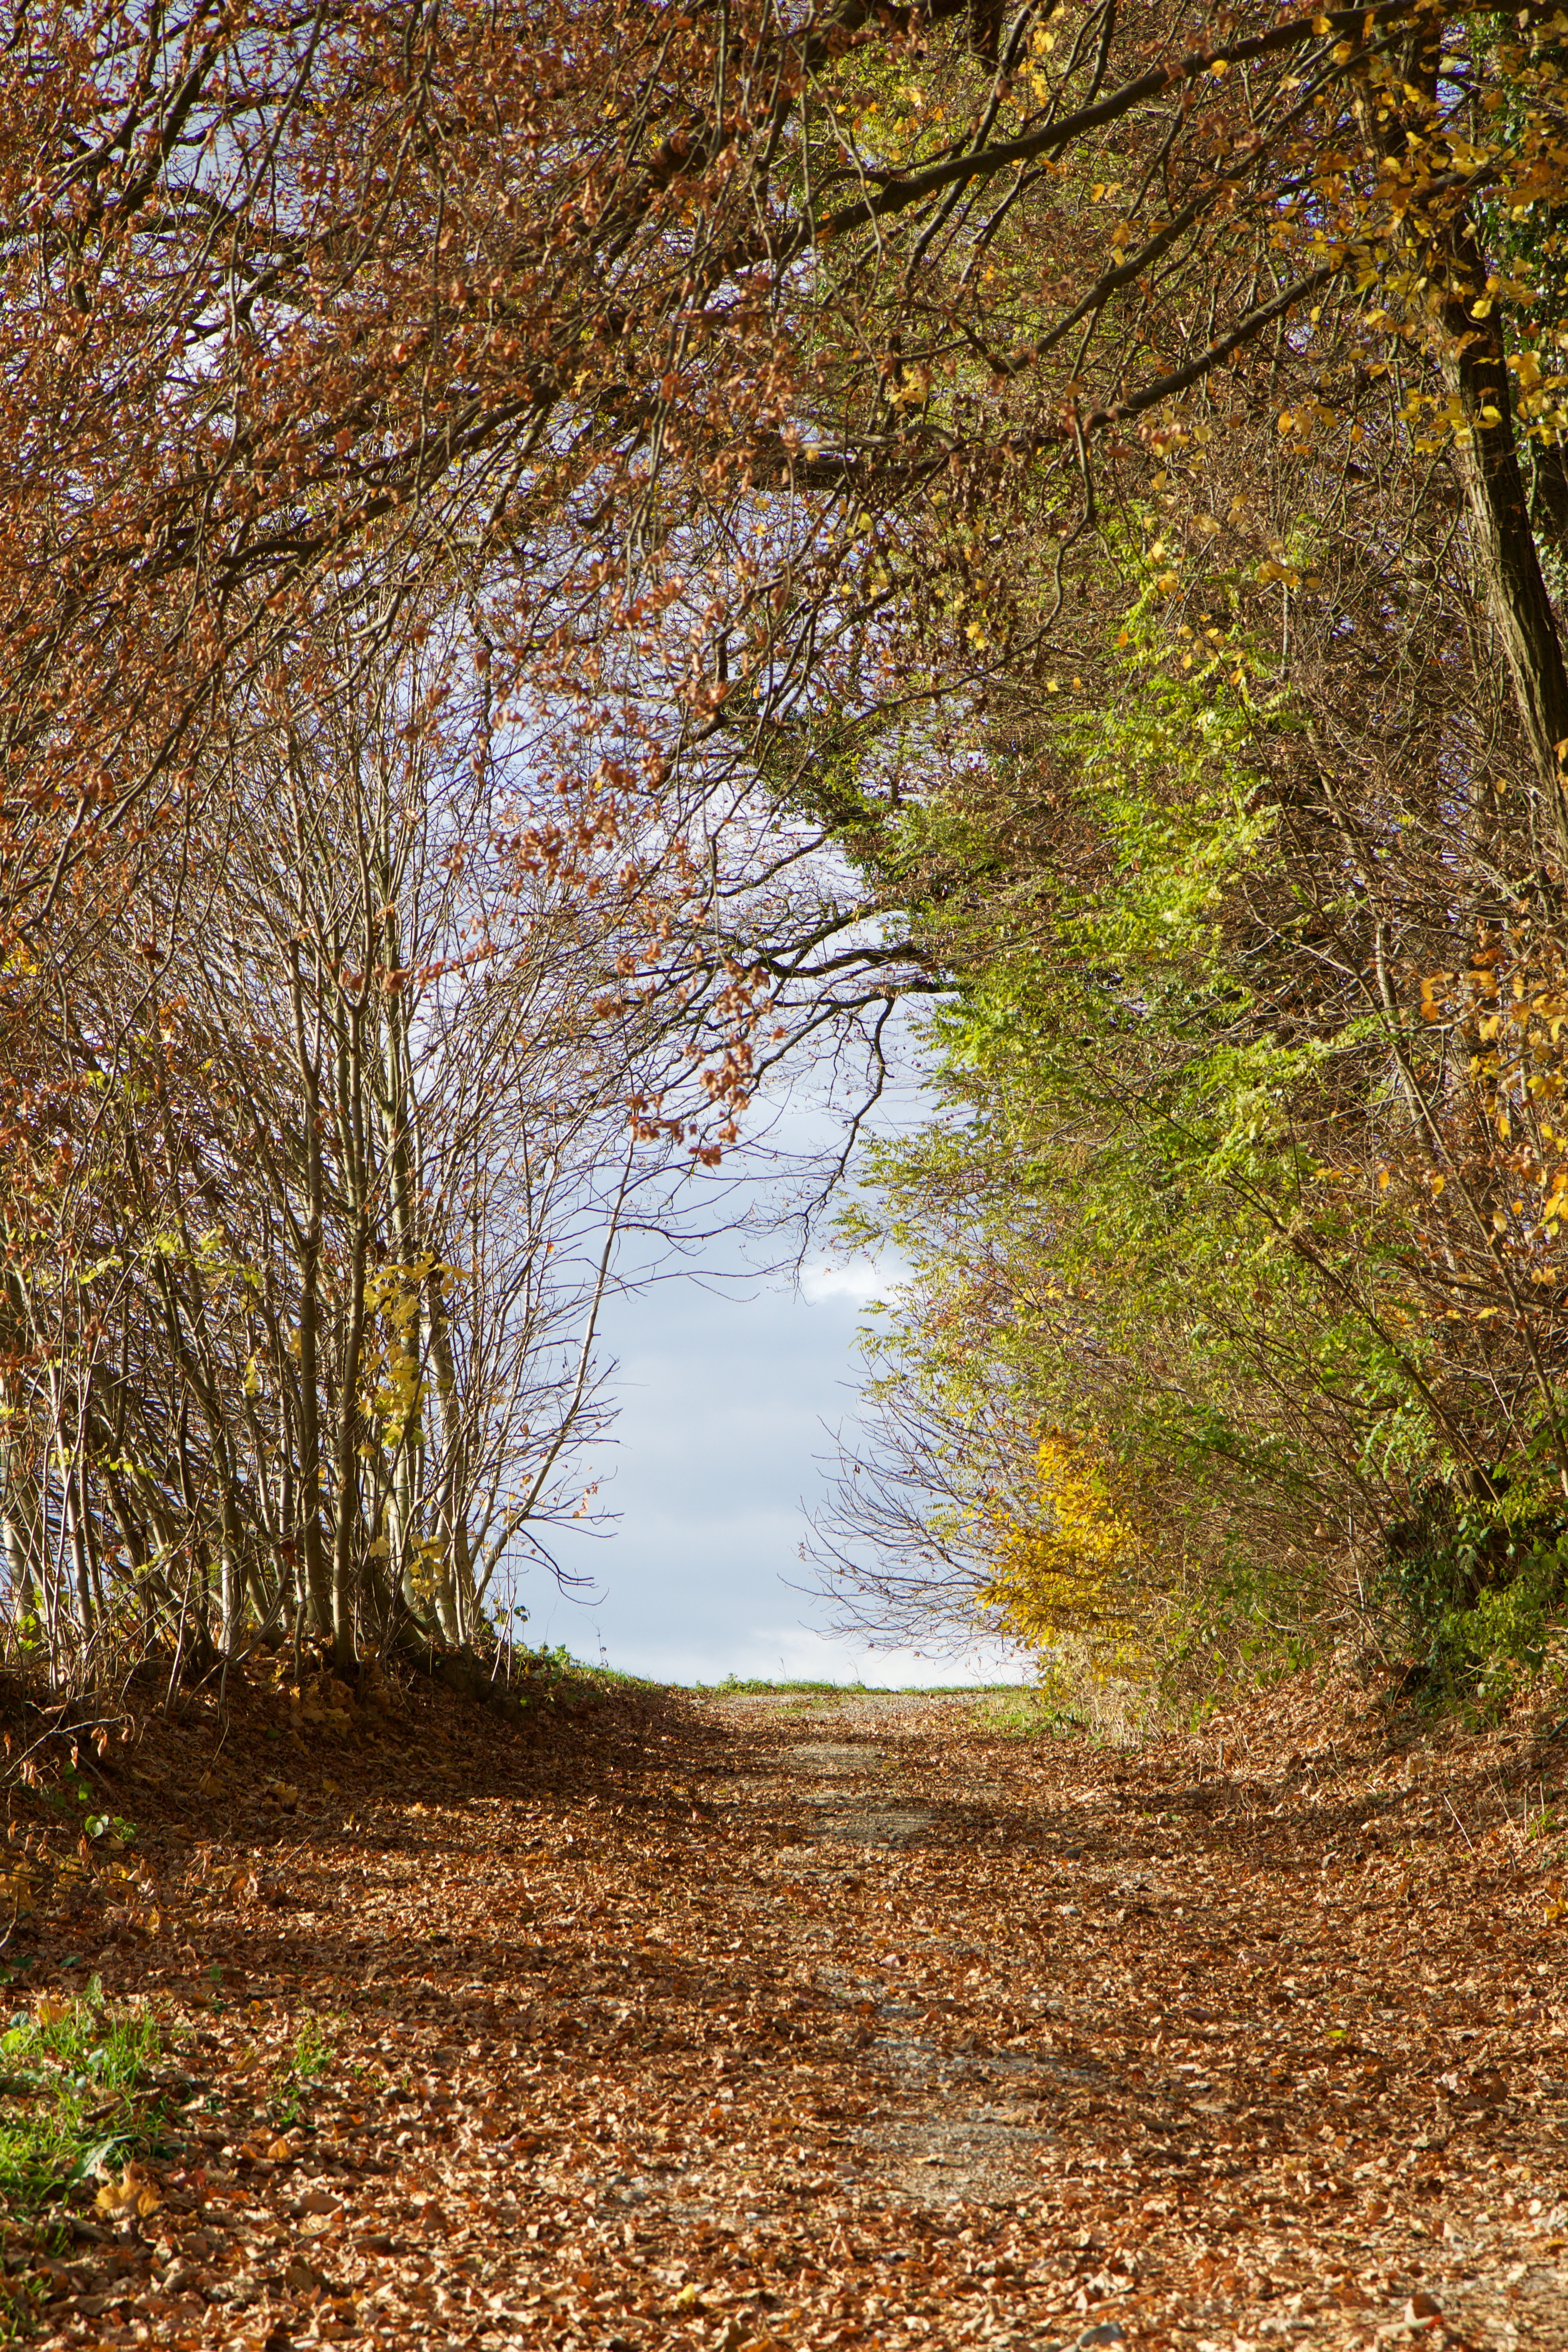
landscape, tree, nature, forest, grass, branch, plant, sunlight, morning, leaf, flower, autumn, season, deciduous, woodland, habitat, ecosystem, fall leaves, forest path, natural environment, atmospheric phenomenon, woody plant